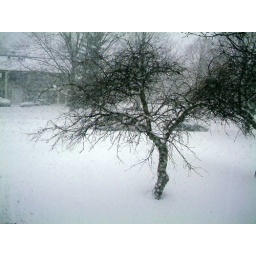
A tree in the front lawn, seen just outside my bedroom window.